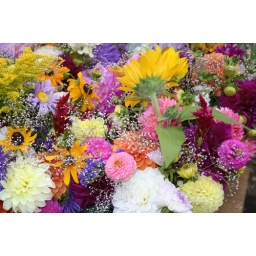
Beautiful flowers from a sidewalk shop in Portland, OR.